Georgian feudalism

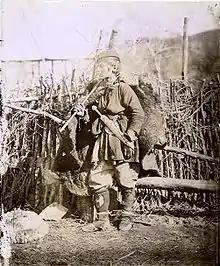
A Georgian peasant (shepherd) (1880s).

This hierarchical division of Georgian feudal society was later codified by King Vakhtang VI (r. 1716–24) in an official table of "weregild" or blood money rates, which had the force of law.